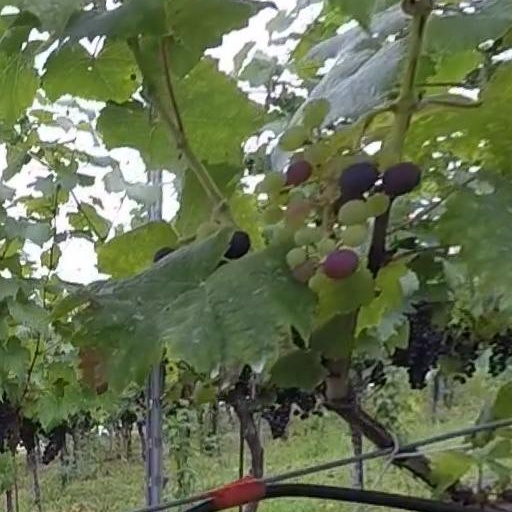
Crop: grape